Women in punk rock

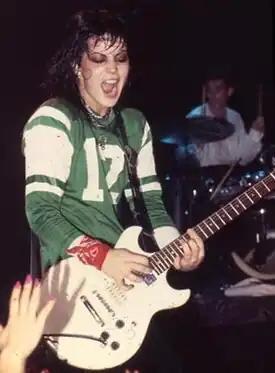
Joan Jett

Catharina Hagen (born 1955), known as Nina Hagen, is a singer and songwriter born in East Berlin, German Democratic Republic. After she emigrated to West Germany in 1976, she joined the band Spliff in West Berlin, and together they named themselves Nina Hagen Band. They released two studio albums, "Nina Hagen Band" and "Unbehagen". She left the band in 1979 and became a solo artist, releasing her first solo album, "NunSexMonkRock", in 1982. This was followed by the albums "Fearless" (1983) and "In Ekstasy" (1985).